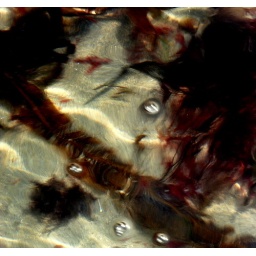
sea weed floating in water at beach muckross kilcar co donegal 9/7/10